Giant Olive Theatre Company

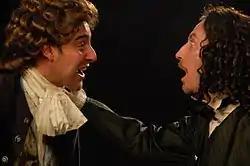
"The Hostess of the Inn"

Giant Olive Theatre Company was founded in the summer of 2008 by Artistic Director George Sallis. The company stages classical theatre, commedia dell'arte, dance, contemporary plays, comedy, new writing and has become well known for its Charles Dickens Christmas adaptations, along with its bold dance projects, including the GOlive Dance and Performance Festival, curated by Donald Hutera ("The Times").